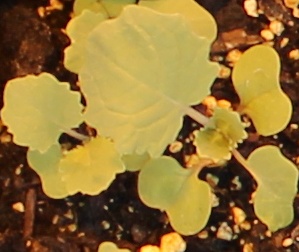
Label: Canola